Shire of Quilpie

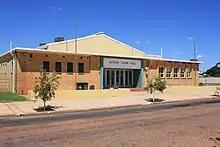
Quilpie Shire Hall, 2012

The Shire of Quilpie is a local government area in South West Queensland, Australia. It covers an area of , and its administrative centre is the town of Quilpie.